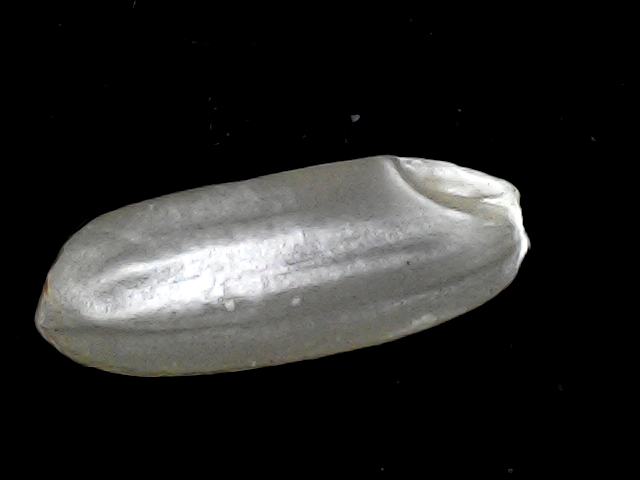
Rice variety: BD51